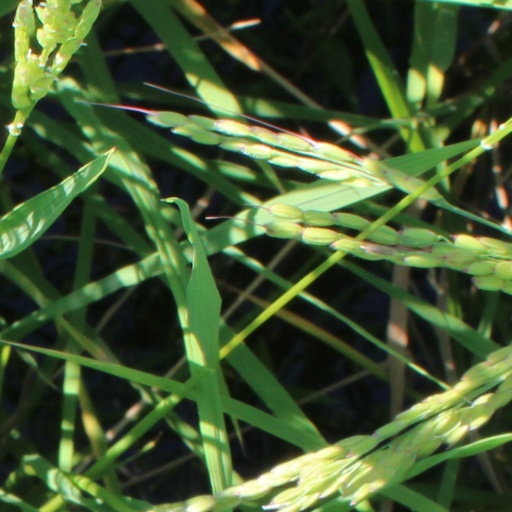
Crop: rice